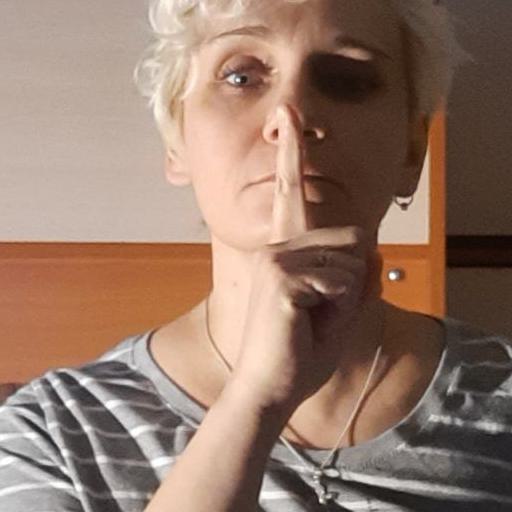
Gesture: mute